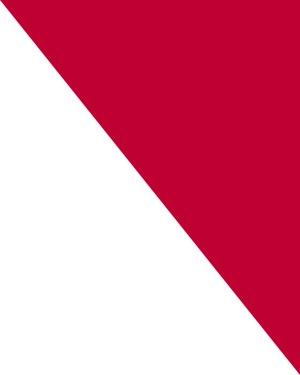
Le domaine de Chōshū était un domaine féodal du Japon existant pendant la période Tokugawa, occupant la totalité de l'actuelle préfecture de Yamaguchi. Le domaine a joué un rôle important vers la fin du shogunat Tokugawa. On le nomme également domaine de Hagi.